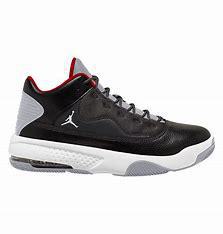
Brand: Jordan
Model: Max Aura 5